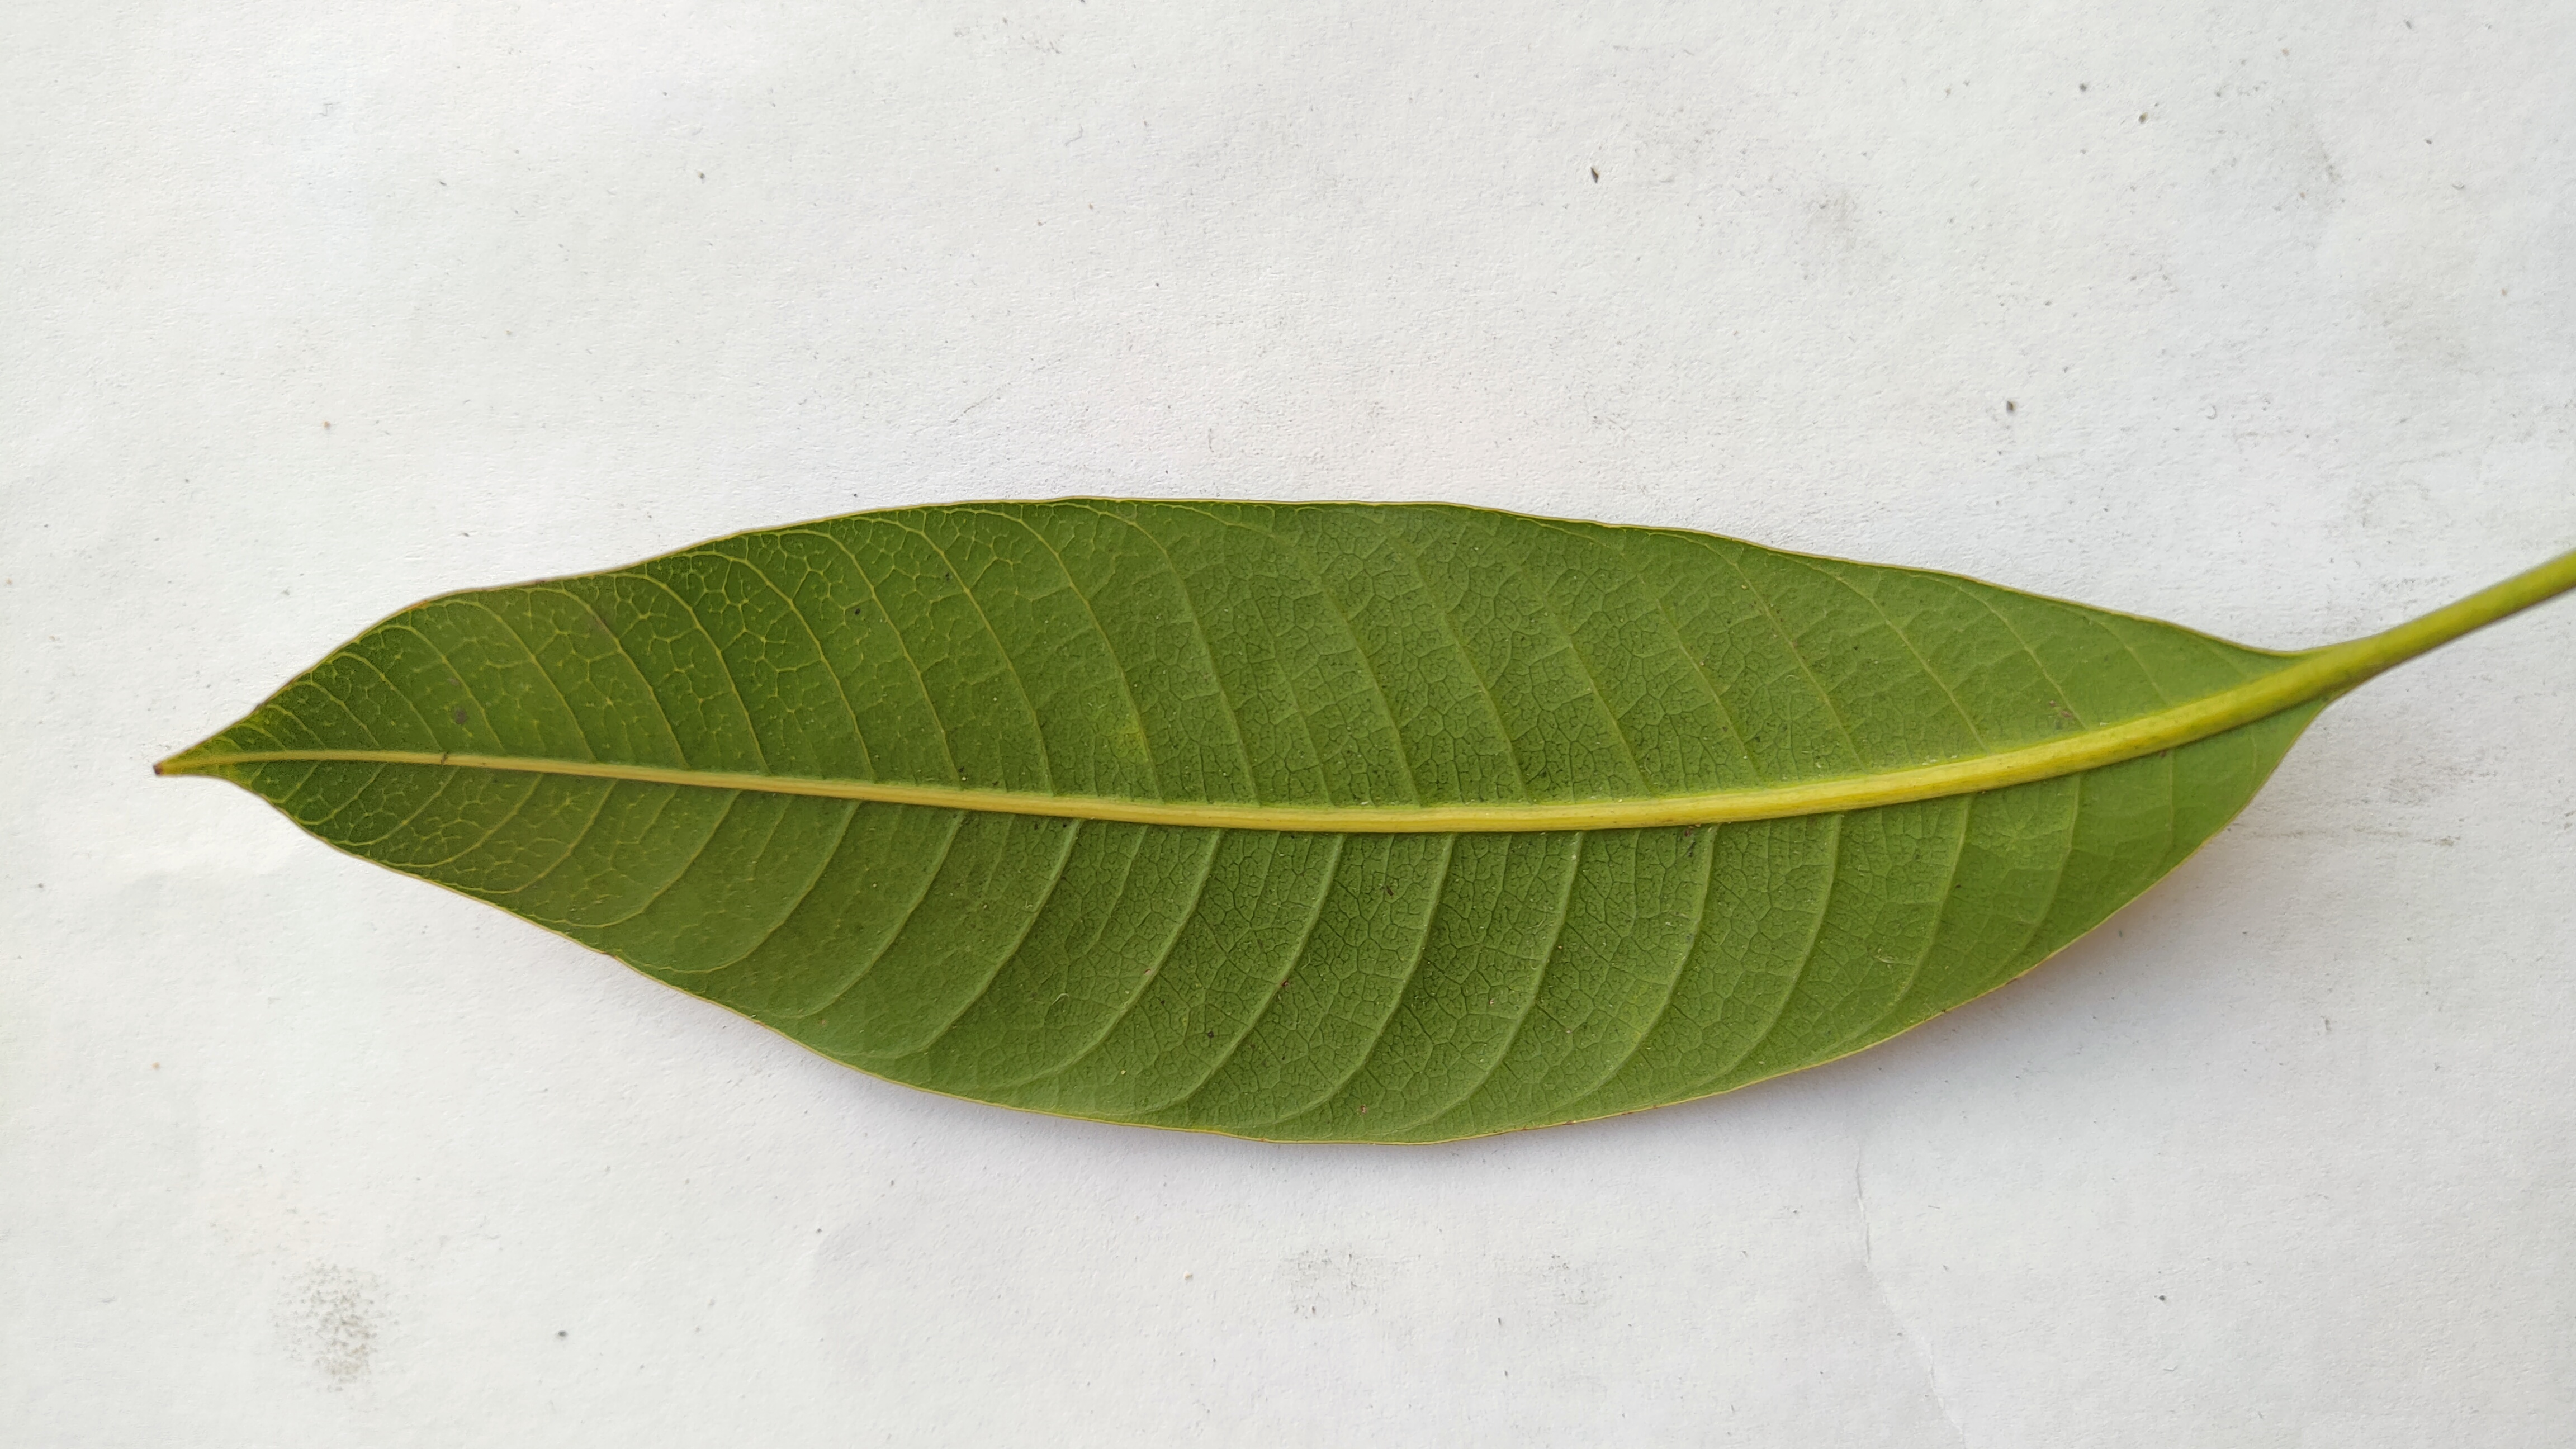
Leaf variety: Mango